Daniele Garozzo

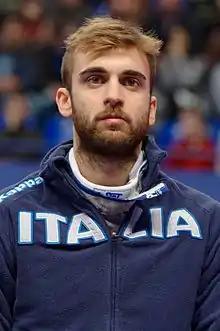
Garozzo in 2017

Daniele Garozzo (born 4 August 1992) is an Italian right-handed foil fencer.